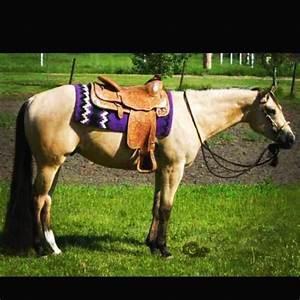
horse